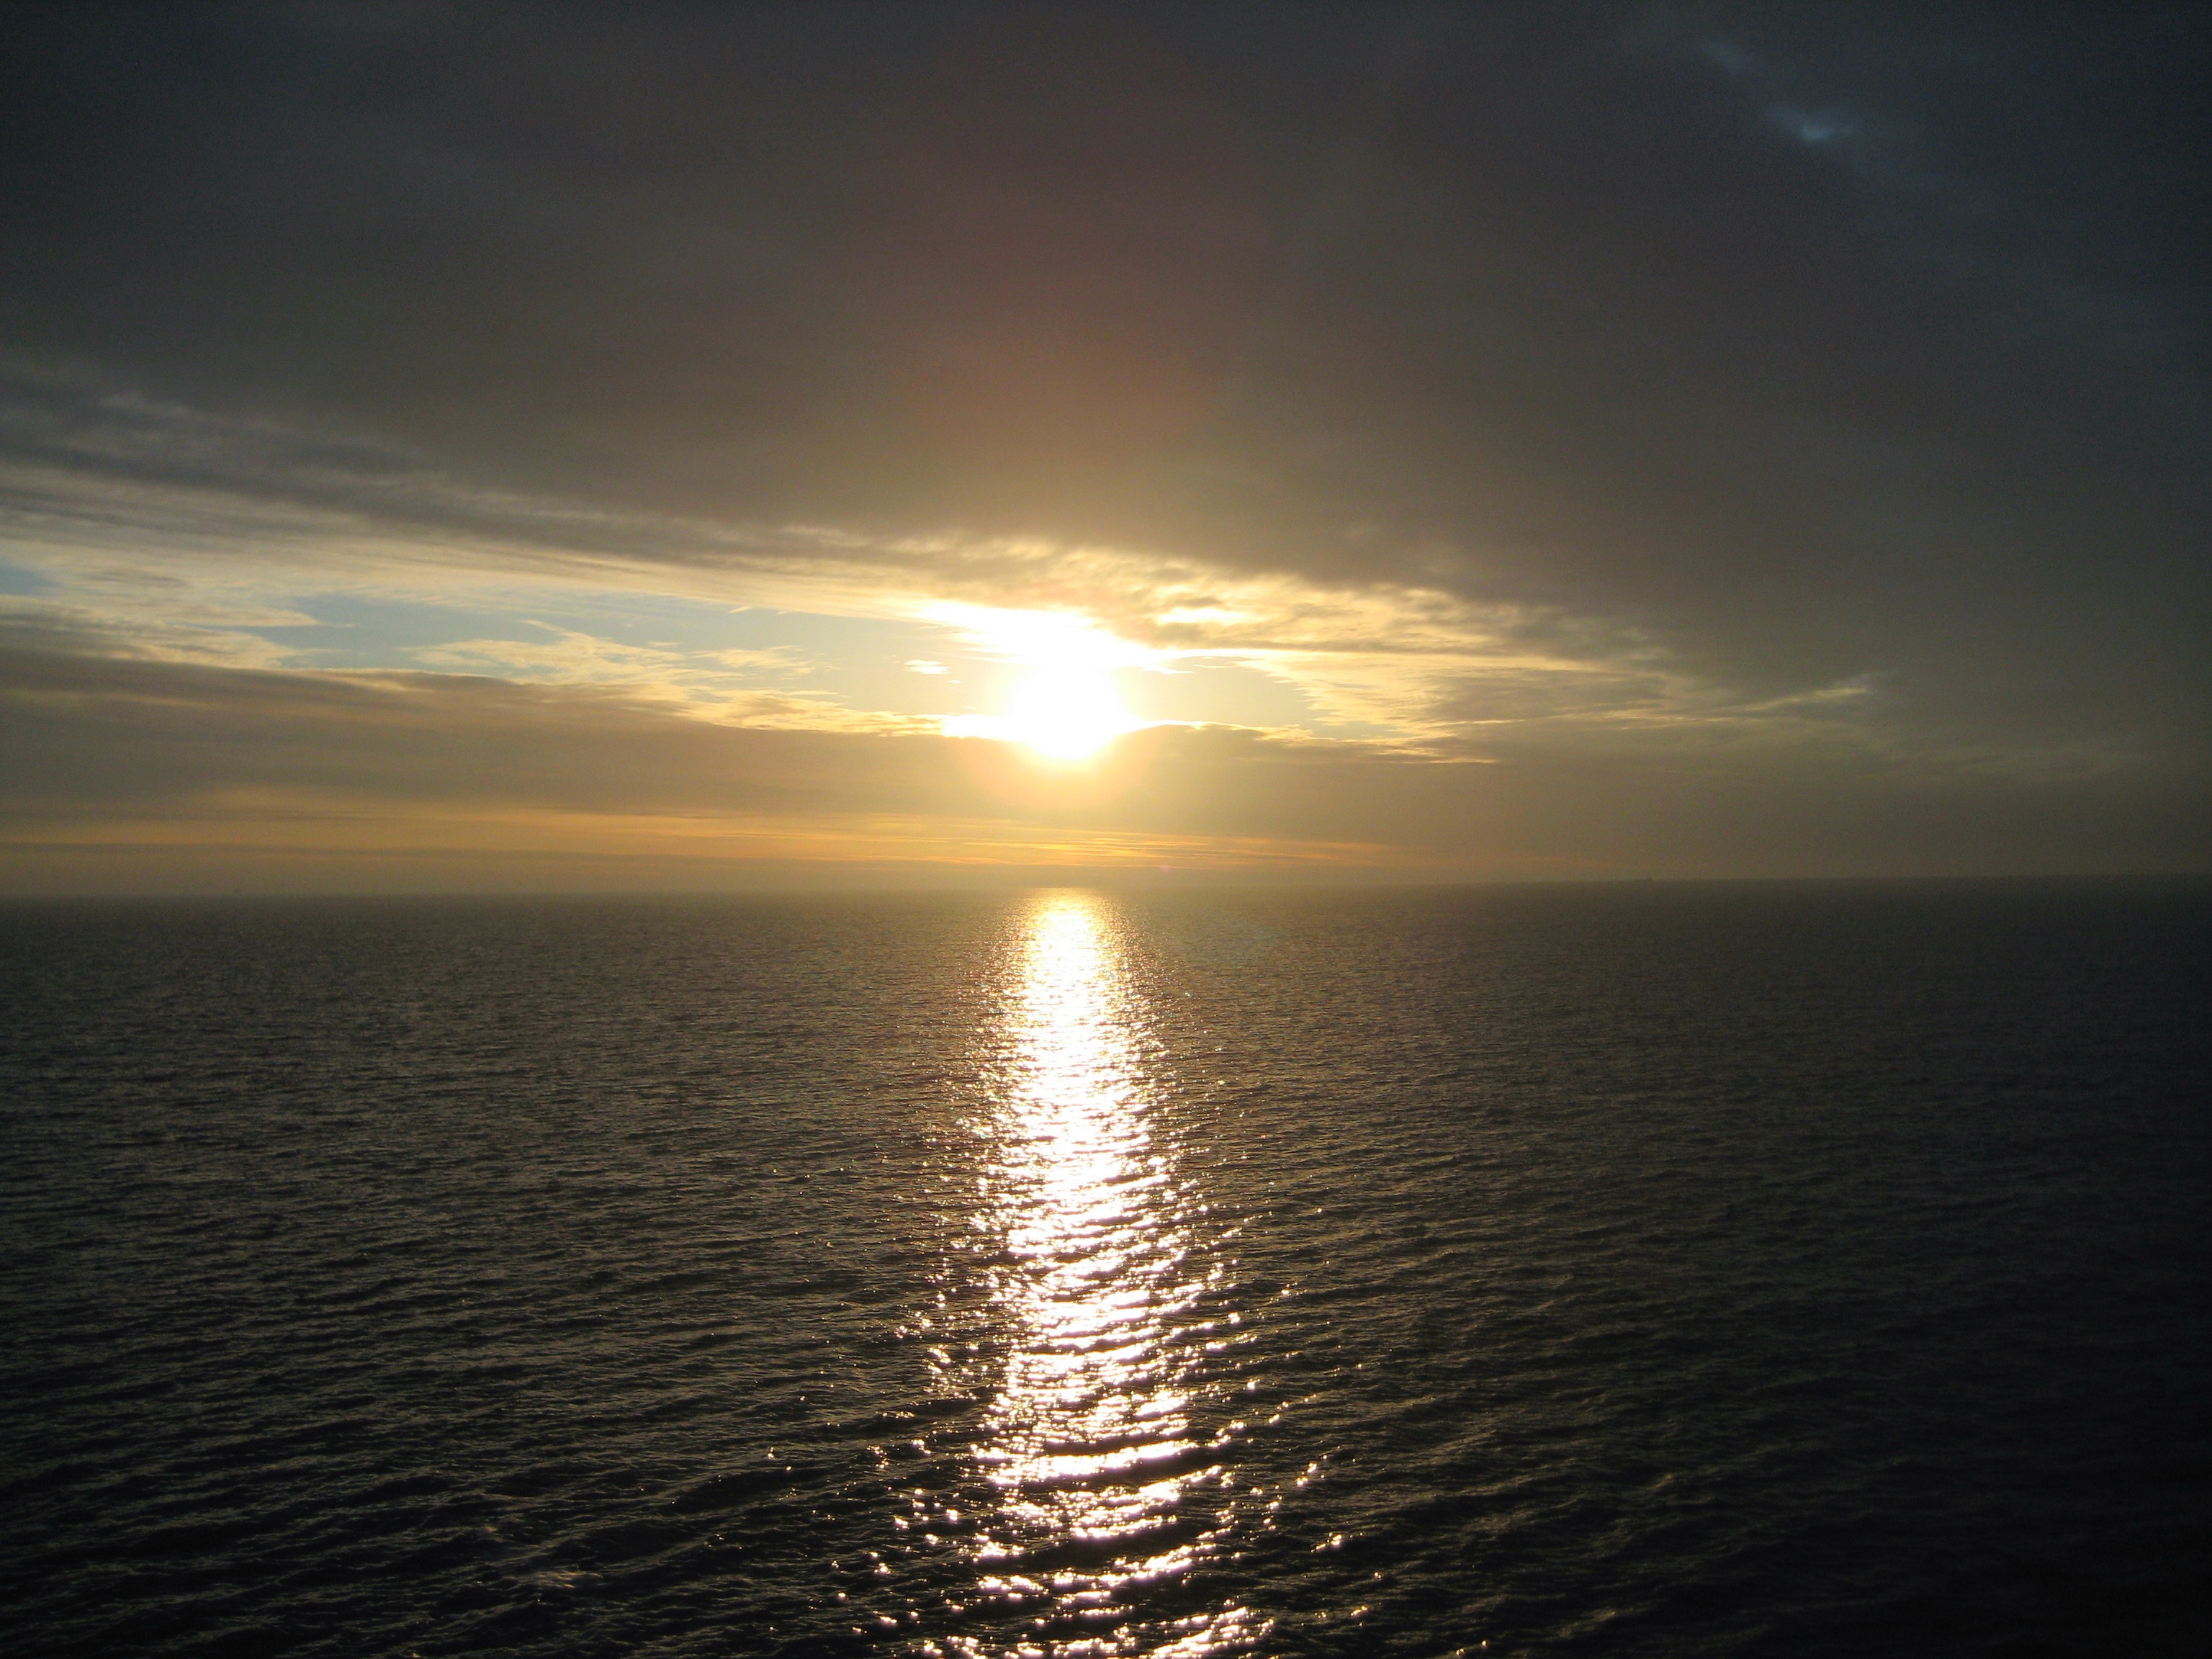
sea, coast, ocean, horizon, cloud, sun, sunrise, sunset, sunlight, dawn, dusk, denmark, afterglow, fehmarn